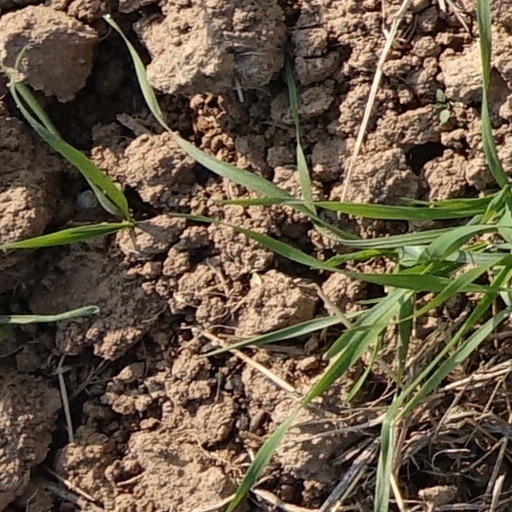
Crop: wheat